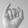
ASL letter: I